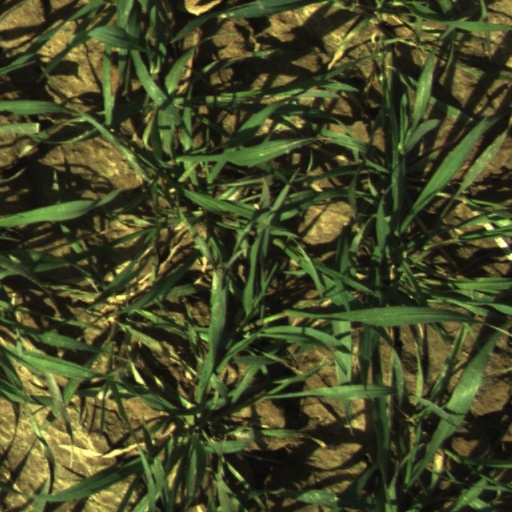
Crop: wheat